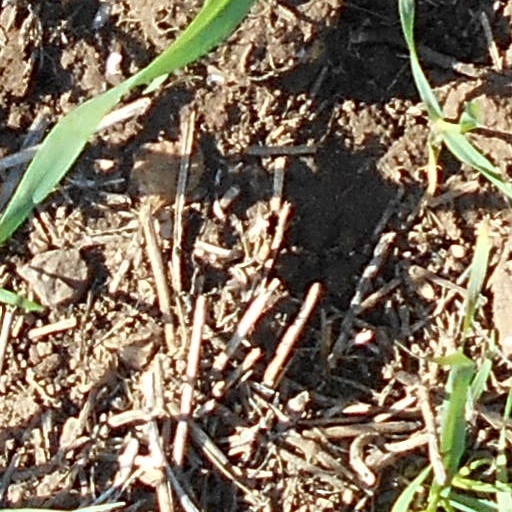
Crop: wheat